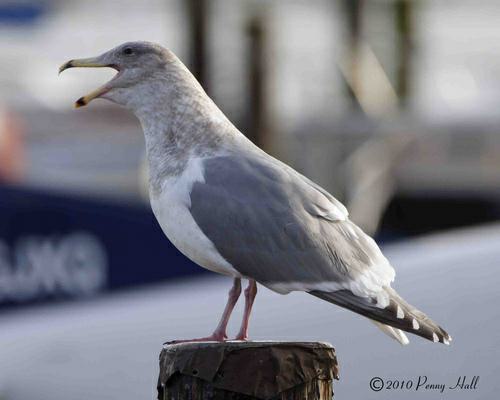
A photo of a glaucous winged gull